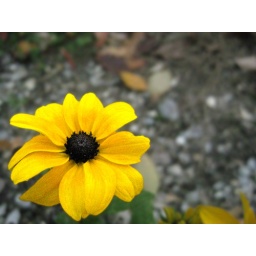
A yellow flower I found growing in my neighborhood.